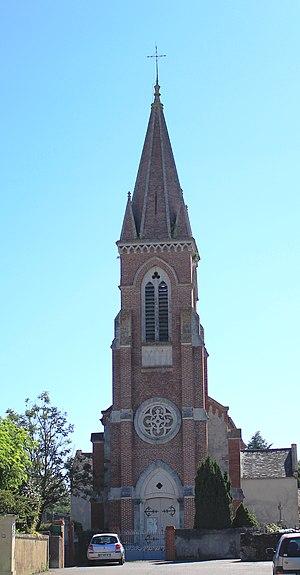
Église Saint-Séverin d'Aurensan (Hautes-Pyrénées)
La liste des églises des Hautes-Pyrénées recense de manière exhaustive les églises situées dans le département français des Hautes-Pyrénées.
Aurensan est une commune française située dans le département des Hautes-Pyrénées, en région Occitanie.